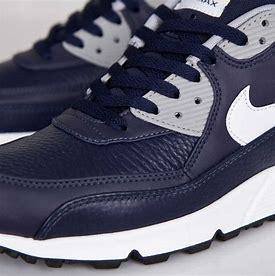
Brand: Nike
Model: Air Max 90 LTR